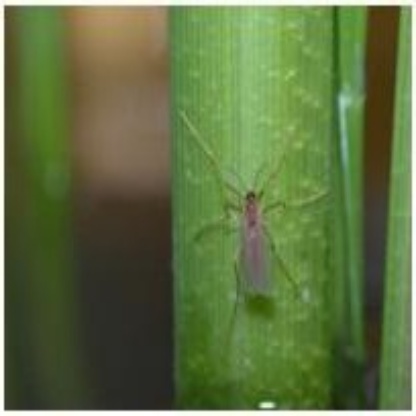
Nhãn: Sâu năn ( Muỗi hành )(Rice Gall Midge)